Tigrayans

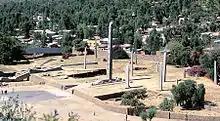
Northern Stelae Park in Axum

The Aksumites erected monumental stelae and obelisks such as the Ezana Stone or the Obelisk of Axum, which were used either as grave markers for Aksumite royalty or as testaments to both their political and religious power while remaining to this day one of the most iconic symbols of the empire's grandeur. Their advanced water management systems, including dams and irrigation channels, enabled the empire to sustain agricultural productivity and support its growing population, further solidifying its economic base.